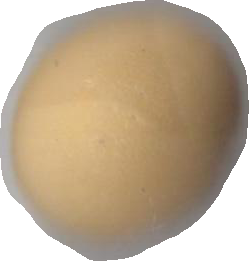
Variety: Dega